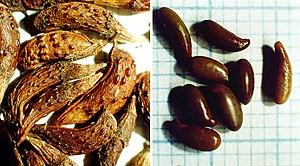
Amorpha fruticosa, l'Amorphe buissonnante, Indigo du bush ou Faux indigo du désert, est une espèce de plantes dicotylédones de la famille des Fabaceae, sous-famille des Faboideae, originaire d'Amérique du Nord.